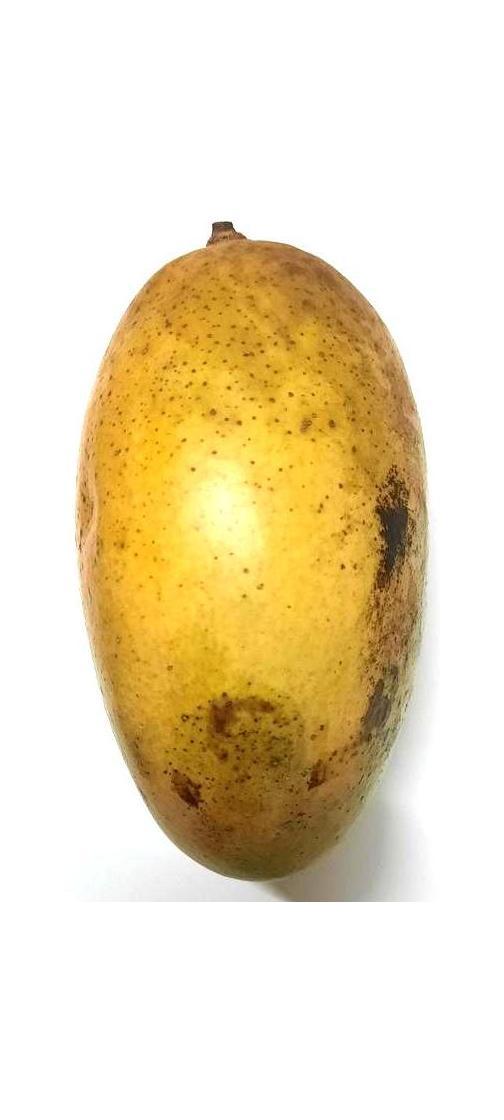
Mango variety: Shada